Daiso

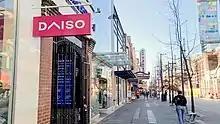
Daiso store on Granville Street in Vancouver, British Columbia

Daiso opened its first corporate Canadian store on Granville Street in downtown Vancouver, British Columbia in April 2021, with plans to expand nationally. With the opening of its Surrey location in March 2023, there are now four stores within Canada.